Avery County, North Carolina

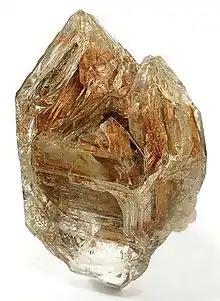
Unusual, doubly terminated quartz crystal with clay inclusions, found in Avery County, which is well known for producing quartz specimens.

The county contains local attractions such as Grandfather Mountain, Grandfather Mountain State Park, Linville Gorge Wilderness, Linville Falls, Pisgah National Forest and the Blue Ridge Parkway, which all attract large numbers of visitors. In October, the annual "Wooly Worm" festival at the old school in downtown Banner Elk draws world visitors who come to see caterpillar races that locals happily claim can predict the severity of coming winters based on the fur coats of the worms. The Grandfather Mountain Highland Games is held each year the first full weekend after July 4 and is one of the largest Scottish gatherings outside Scotland and features bagpipes, bands, Scottish food, music, authentic clothing and games such as log and caber toss and use of dogs in sheep herding. Also in October is Oz Days at the former Land of Oz theme park on Beech Mountain in the fall also attracts visitors who love the legacy of the famous Judy Garland movie "The Wizard of Oz" based on Frank Baum's famous book. Oktoberfest on Sugar Mountain and Beech Mountain also in October draw large crowds and the annual Music Festival in Newland on July 4 also attracts many visitors.